Mowgli: Legend of the Jungle

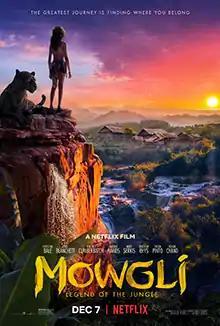
Promotional poster

Mowgli: Legend of the Jungle (also known and stylized on screen simply as Mowgli) is a 2018 adventure drama film directed by Andy Serkis with a screenplay by Callie Kloves, based on stories collected in "All the Mowgli Stories" by Rudyard Kipling. The film stars Rohan Chand, Matthew Rhys, and Freida Pinto, along with voice and motion-capture performances from Christian Bale, Cate Blanchett, Benedict Cumberbatch, Naomie Harris, and Serkis. In the film, an orphaned human boy who was raised by wolves, sets out on a journey to find a human village while evading Shere Khan.